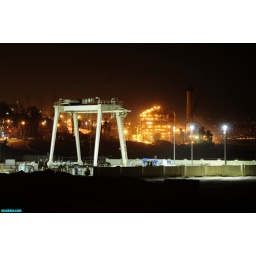
the dept. of water and power &amp;quot;shark tank&amp;quot; on the beach in el segundo.... with the lights of the nrg electric plant in the background